Skansen Lejonet

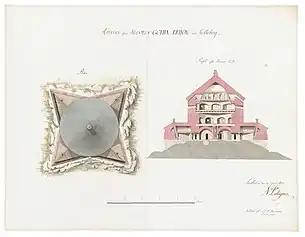
Drawing from 1811 of Skansen Lejonet.

Skansen Lejonet ("the Lion Sconce"), formally Westgötha Leijon ("the Westrogothic Lion"), is a redoubt on the hill Gullberg in Gothenburg, Sweden, built in 1687–92 on the site of an earlier medieval castle. It was decommissioned in 1822 and has since served a range of other purposes.